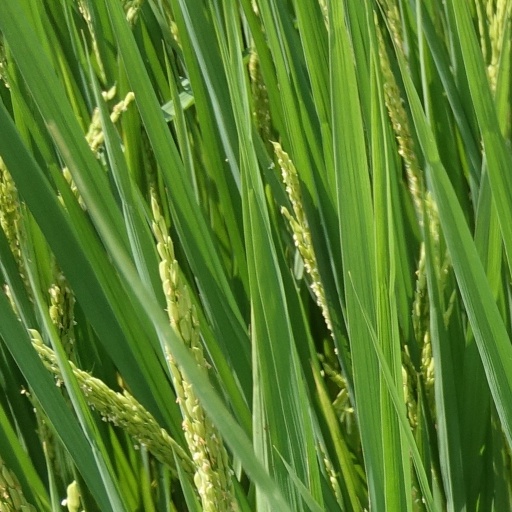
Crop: rice